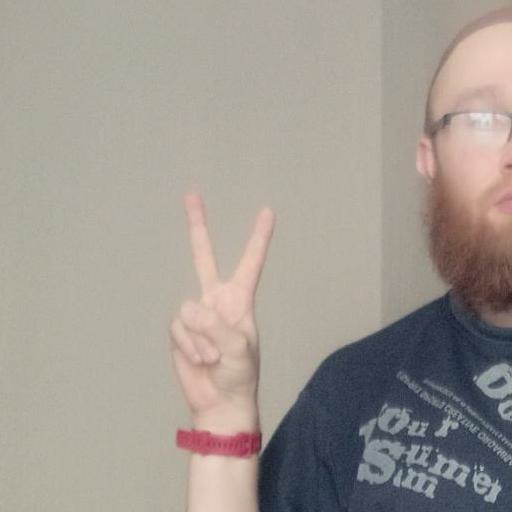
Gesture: peace